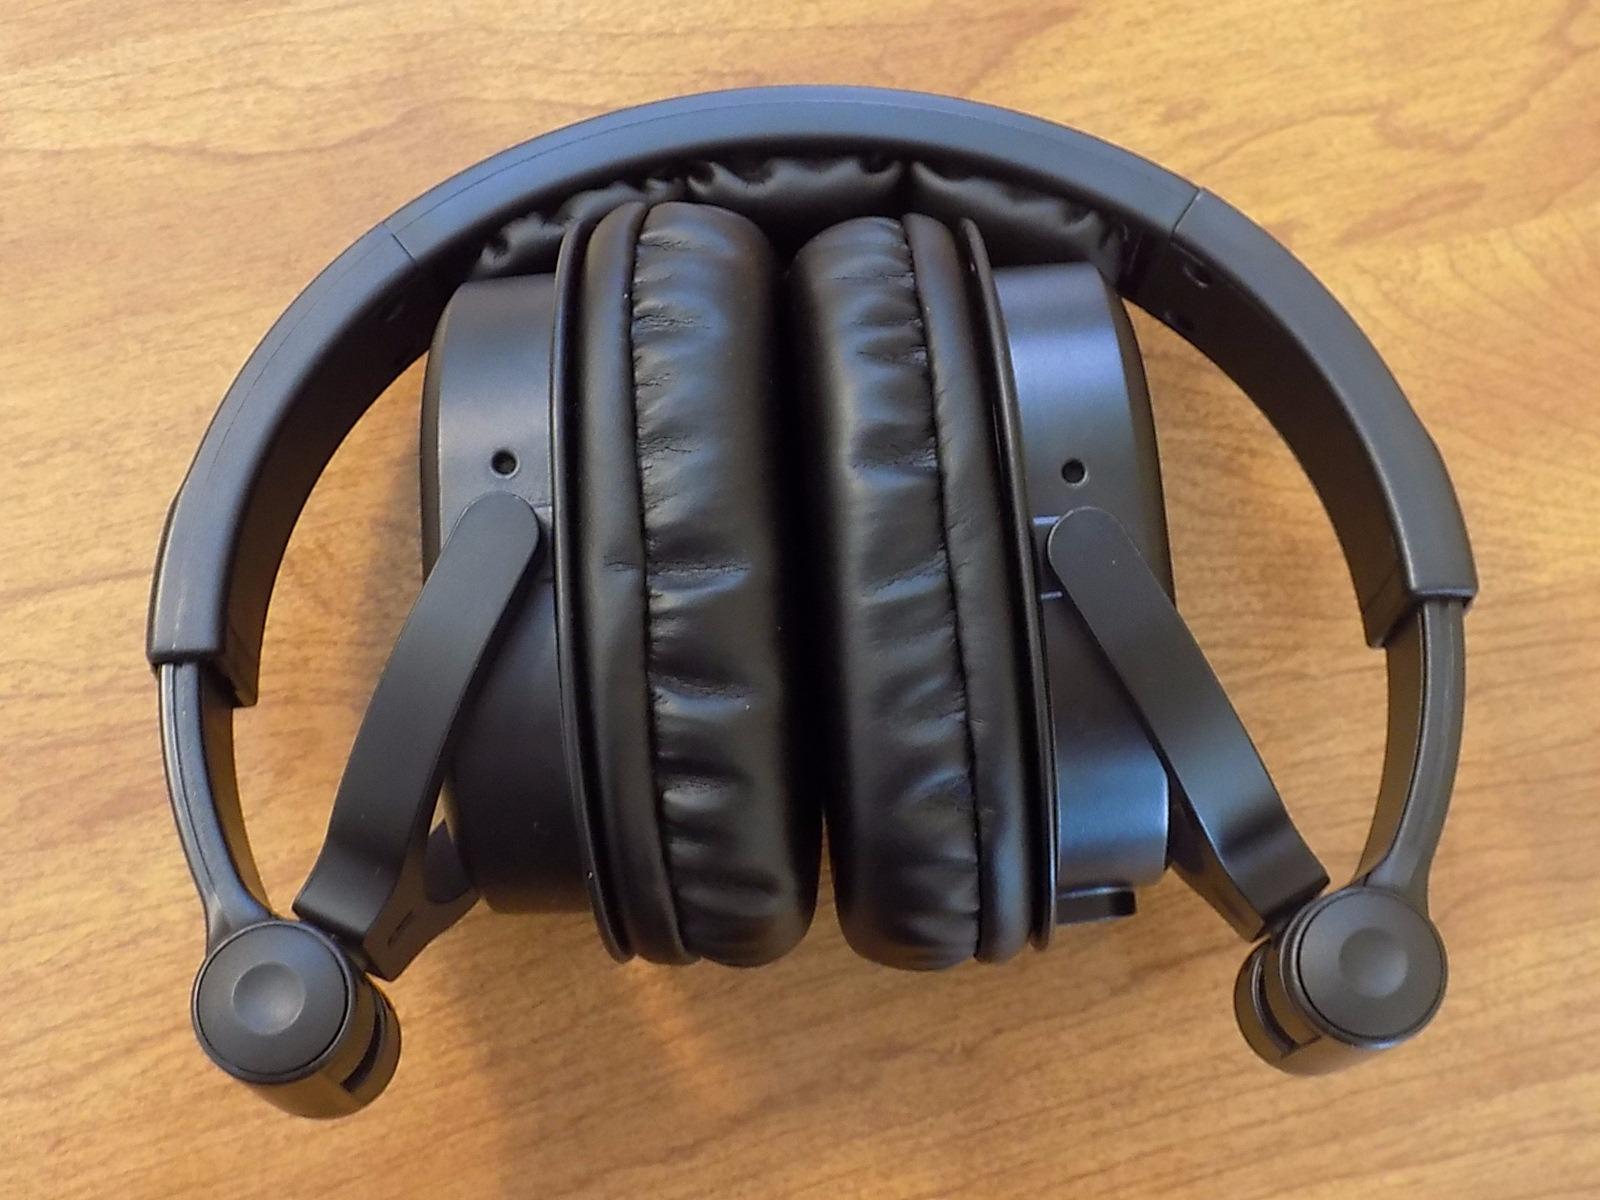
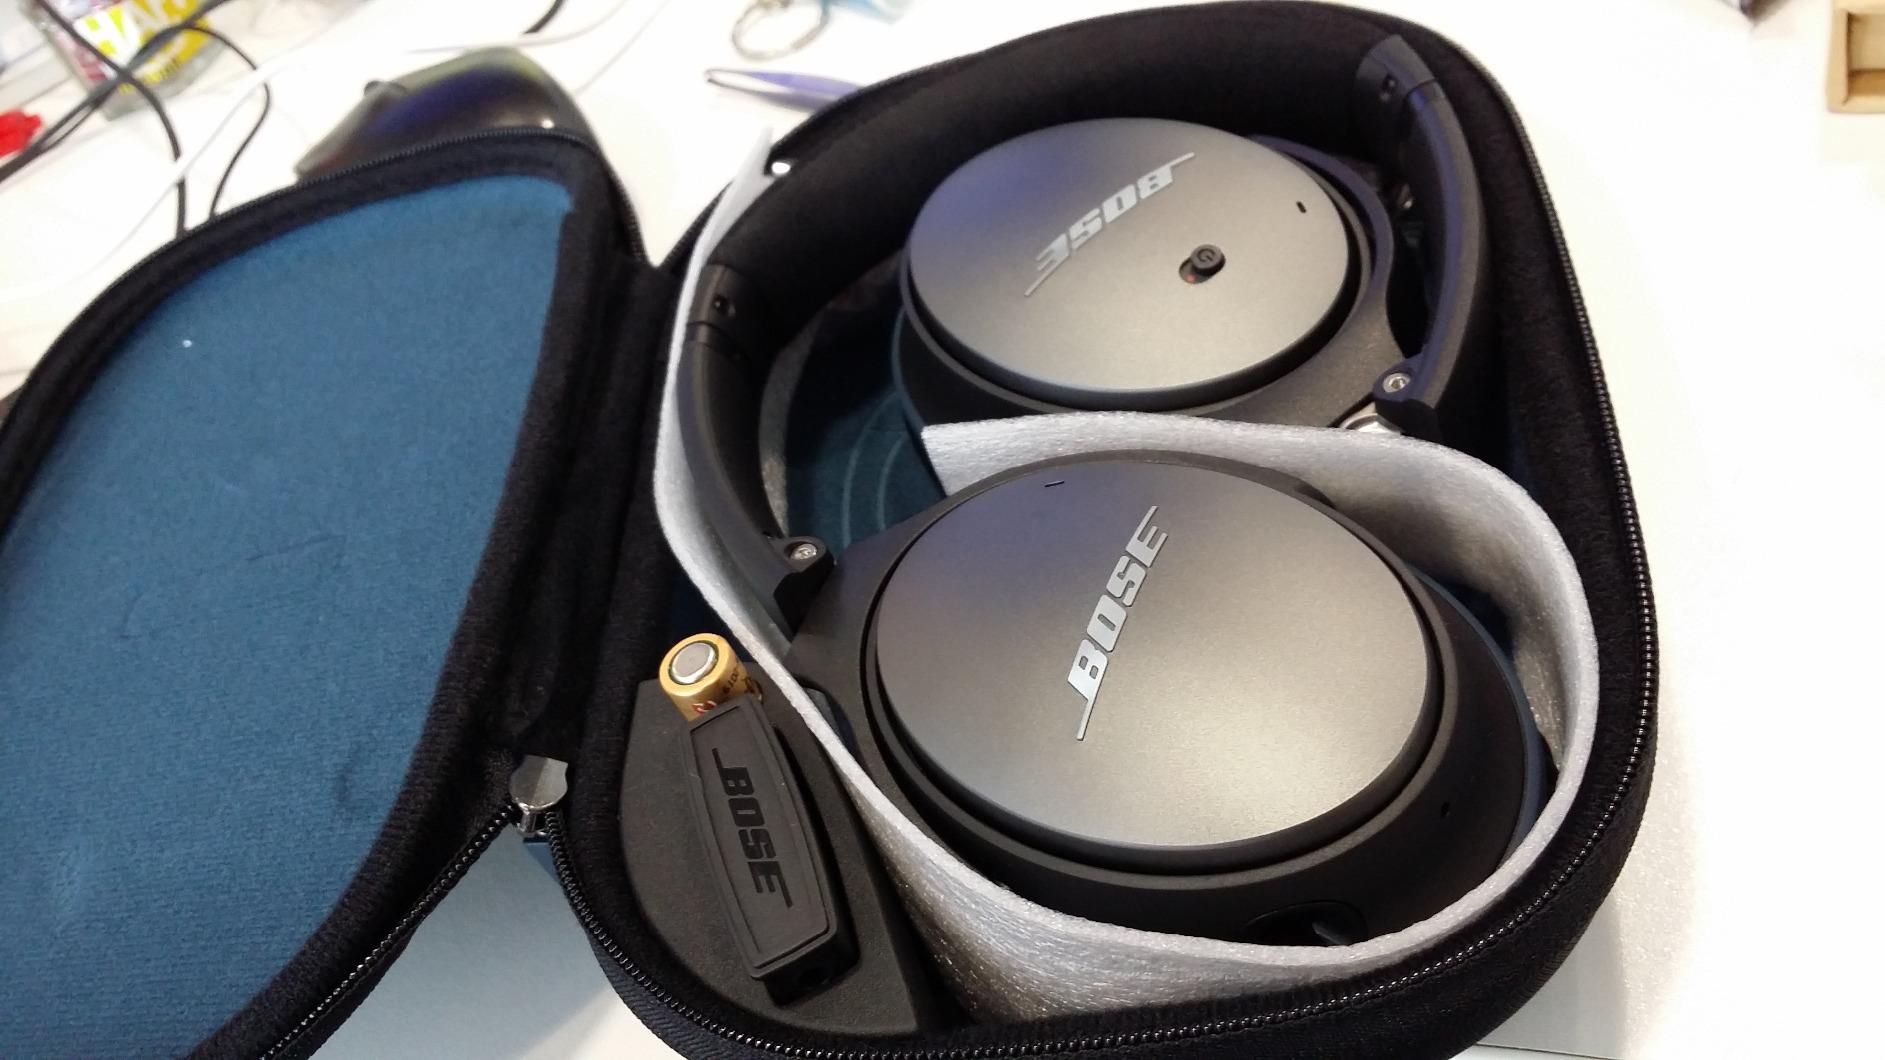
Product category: headphones
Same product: no